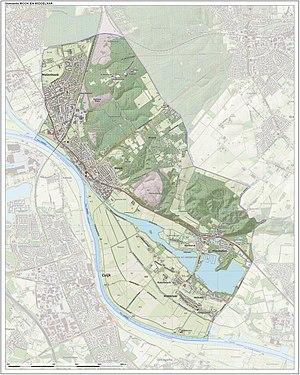
Mook en Middelaar est une commune néerlandaise située à l'extrémité nord de la province de Limbourg. Couvrant une superficie de 18,81 km² dont 1,43 km² d'eau, elle compte 7 806 habitants lors du recensement de 2019.